SMS Salamander (1850)

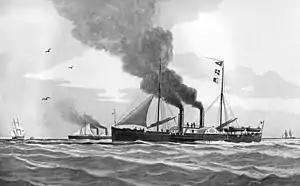
1905 painting of and by Lüder Arenhold

In late April 1851, was reactivated to tow her sister , which had run aground in the mouth of the Oder river outside Stettin. The ship was formally commissioned into the fleet on 1 July to begin training exercises that were observed by Prince Adalbert. On 28 July, she embarked King Friedrich Wilhelm IV for a voyage from Swinemünde to Königsberg. The ship was decommissioned in Stettin in mid-September. She was transferred to the newly established naval depot on the island of Dänholm, but she remained out of service for the year. She next saw active service on 11 June 1853, for the purpose of taking the ship to Karlskrona, Sweden, for an overhaul. She took part in training maneuvers later that year and she carried Friedrich Wilhelm IV to the island of Rügen, but on 17 September she had to return to port after an outbreak of cholera among her crew. She remained laid up through May 1854, only to move the ship to Danzig.